Heart

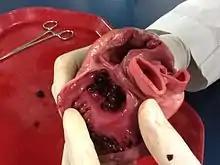
Heart being dissected showing right and left ventricles, from above

The heart has four chambers, two upper atria, the receiving chambers, and two lower ventricles, the discharging chambers. The atria open into the ventricles via the atrioventricular valves, present in the atrioventricular septum. This distinction is visible also on the surface of the heart as the coronary sulcus. There is an ear-shaped structure in the upper right atrium called the right atrial appendage, or auricle, and another in the upper left atrium, the left atrial appendage. The right atrium and the right ventricle together are sometimes referred to as the right heart. Similarly, the left atrium and the left ventricle together are sometimes referred to as the left heart. The ventricles are separated from each other by the interventricular septum, visible on the surface of the heart as the anterior longitudinal sulcus and the posterior interventricular sulcus.